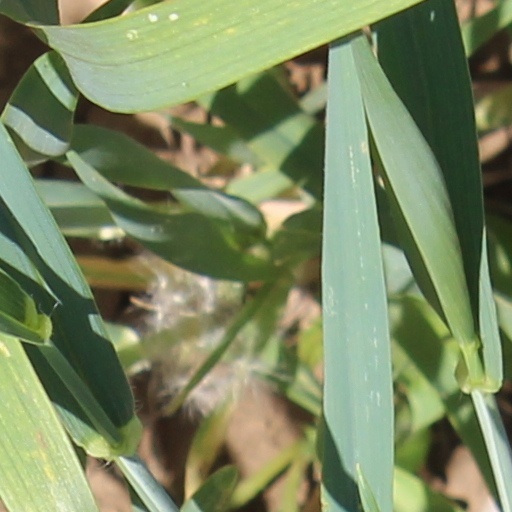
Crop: wheat